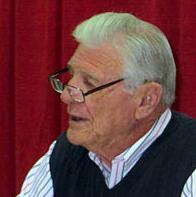
Age: 84